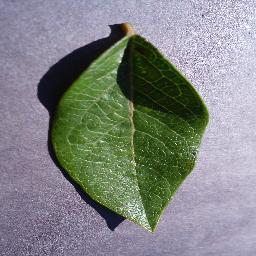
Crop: blueberry
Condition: healthy